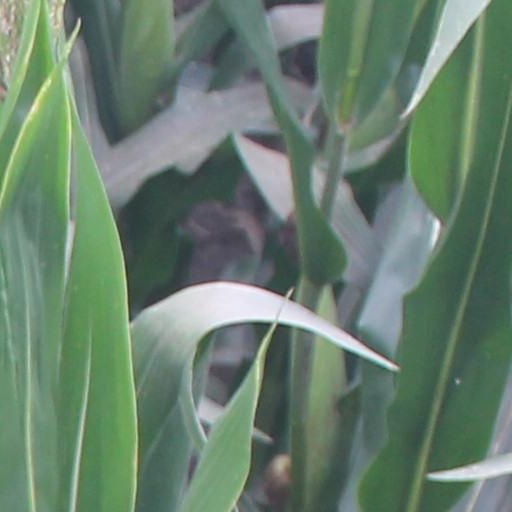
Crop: maize; corn